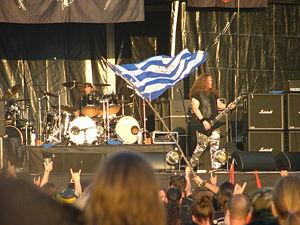
Unleashed est un groupe de death metal suédois, originaire de Kungsängen, Stockholm. Formé en 1989 par Johnny Hedlund, le groupe a comme thème principal la culture Viking, et le folklore de mythologie nordique.